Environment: real
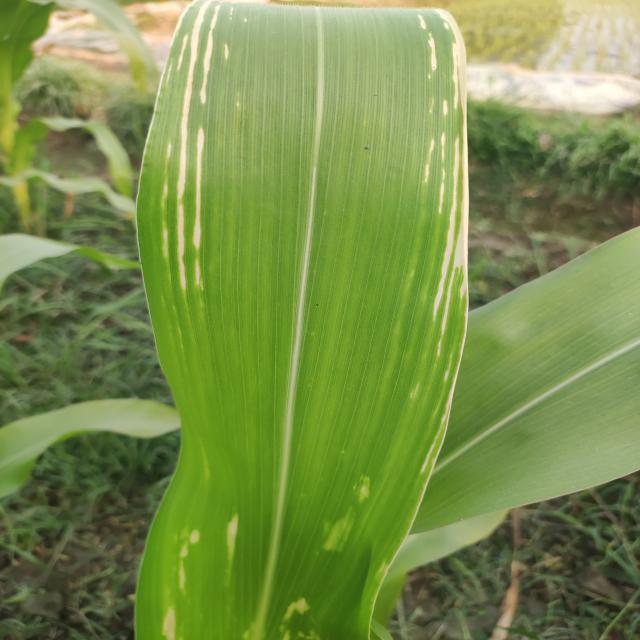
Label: northern_corn_leaf_blight